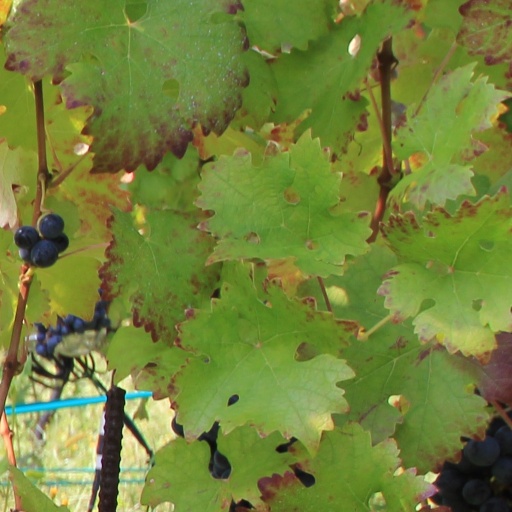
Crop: grape